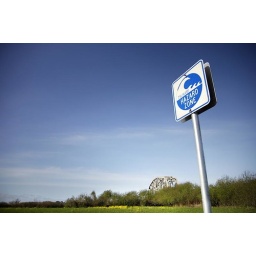
Tsunami sign with the Mad River bridge in the background. Photos for an earthquake preparedness magazine.